Henry N. Fisher House

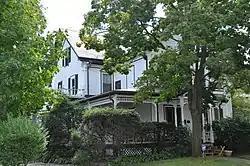

The Henry N. Fisher House is a historic house at 120 Crescent Street in Waltham, Massachusetts. It is a -story wood-frame structure, with the asymmetrical massing typical of Queen Anne houses. It has a wraparound porch with turned posts, lattice railing, and a sunburst motif in the gabled pediment above the steps. The interior has well-preserved woodwork and marble fireplaces.